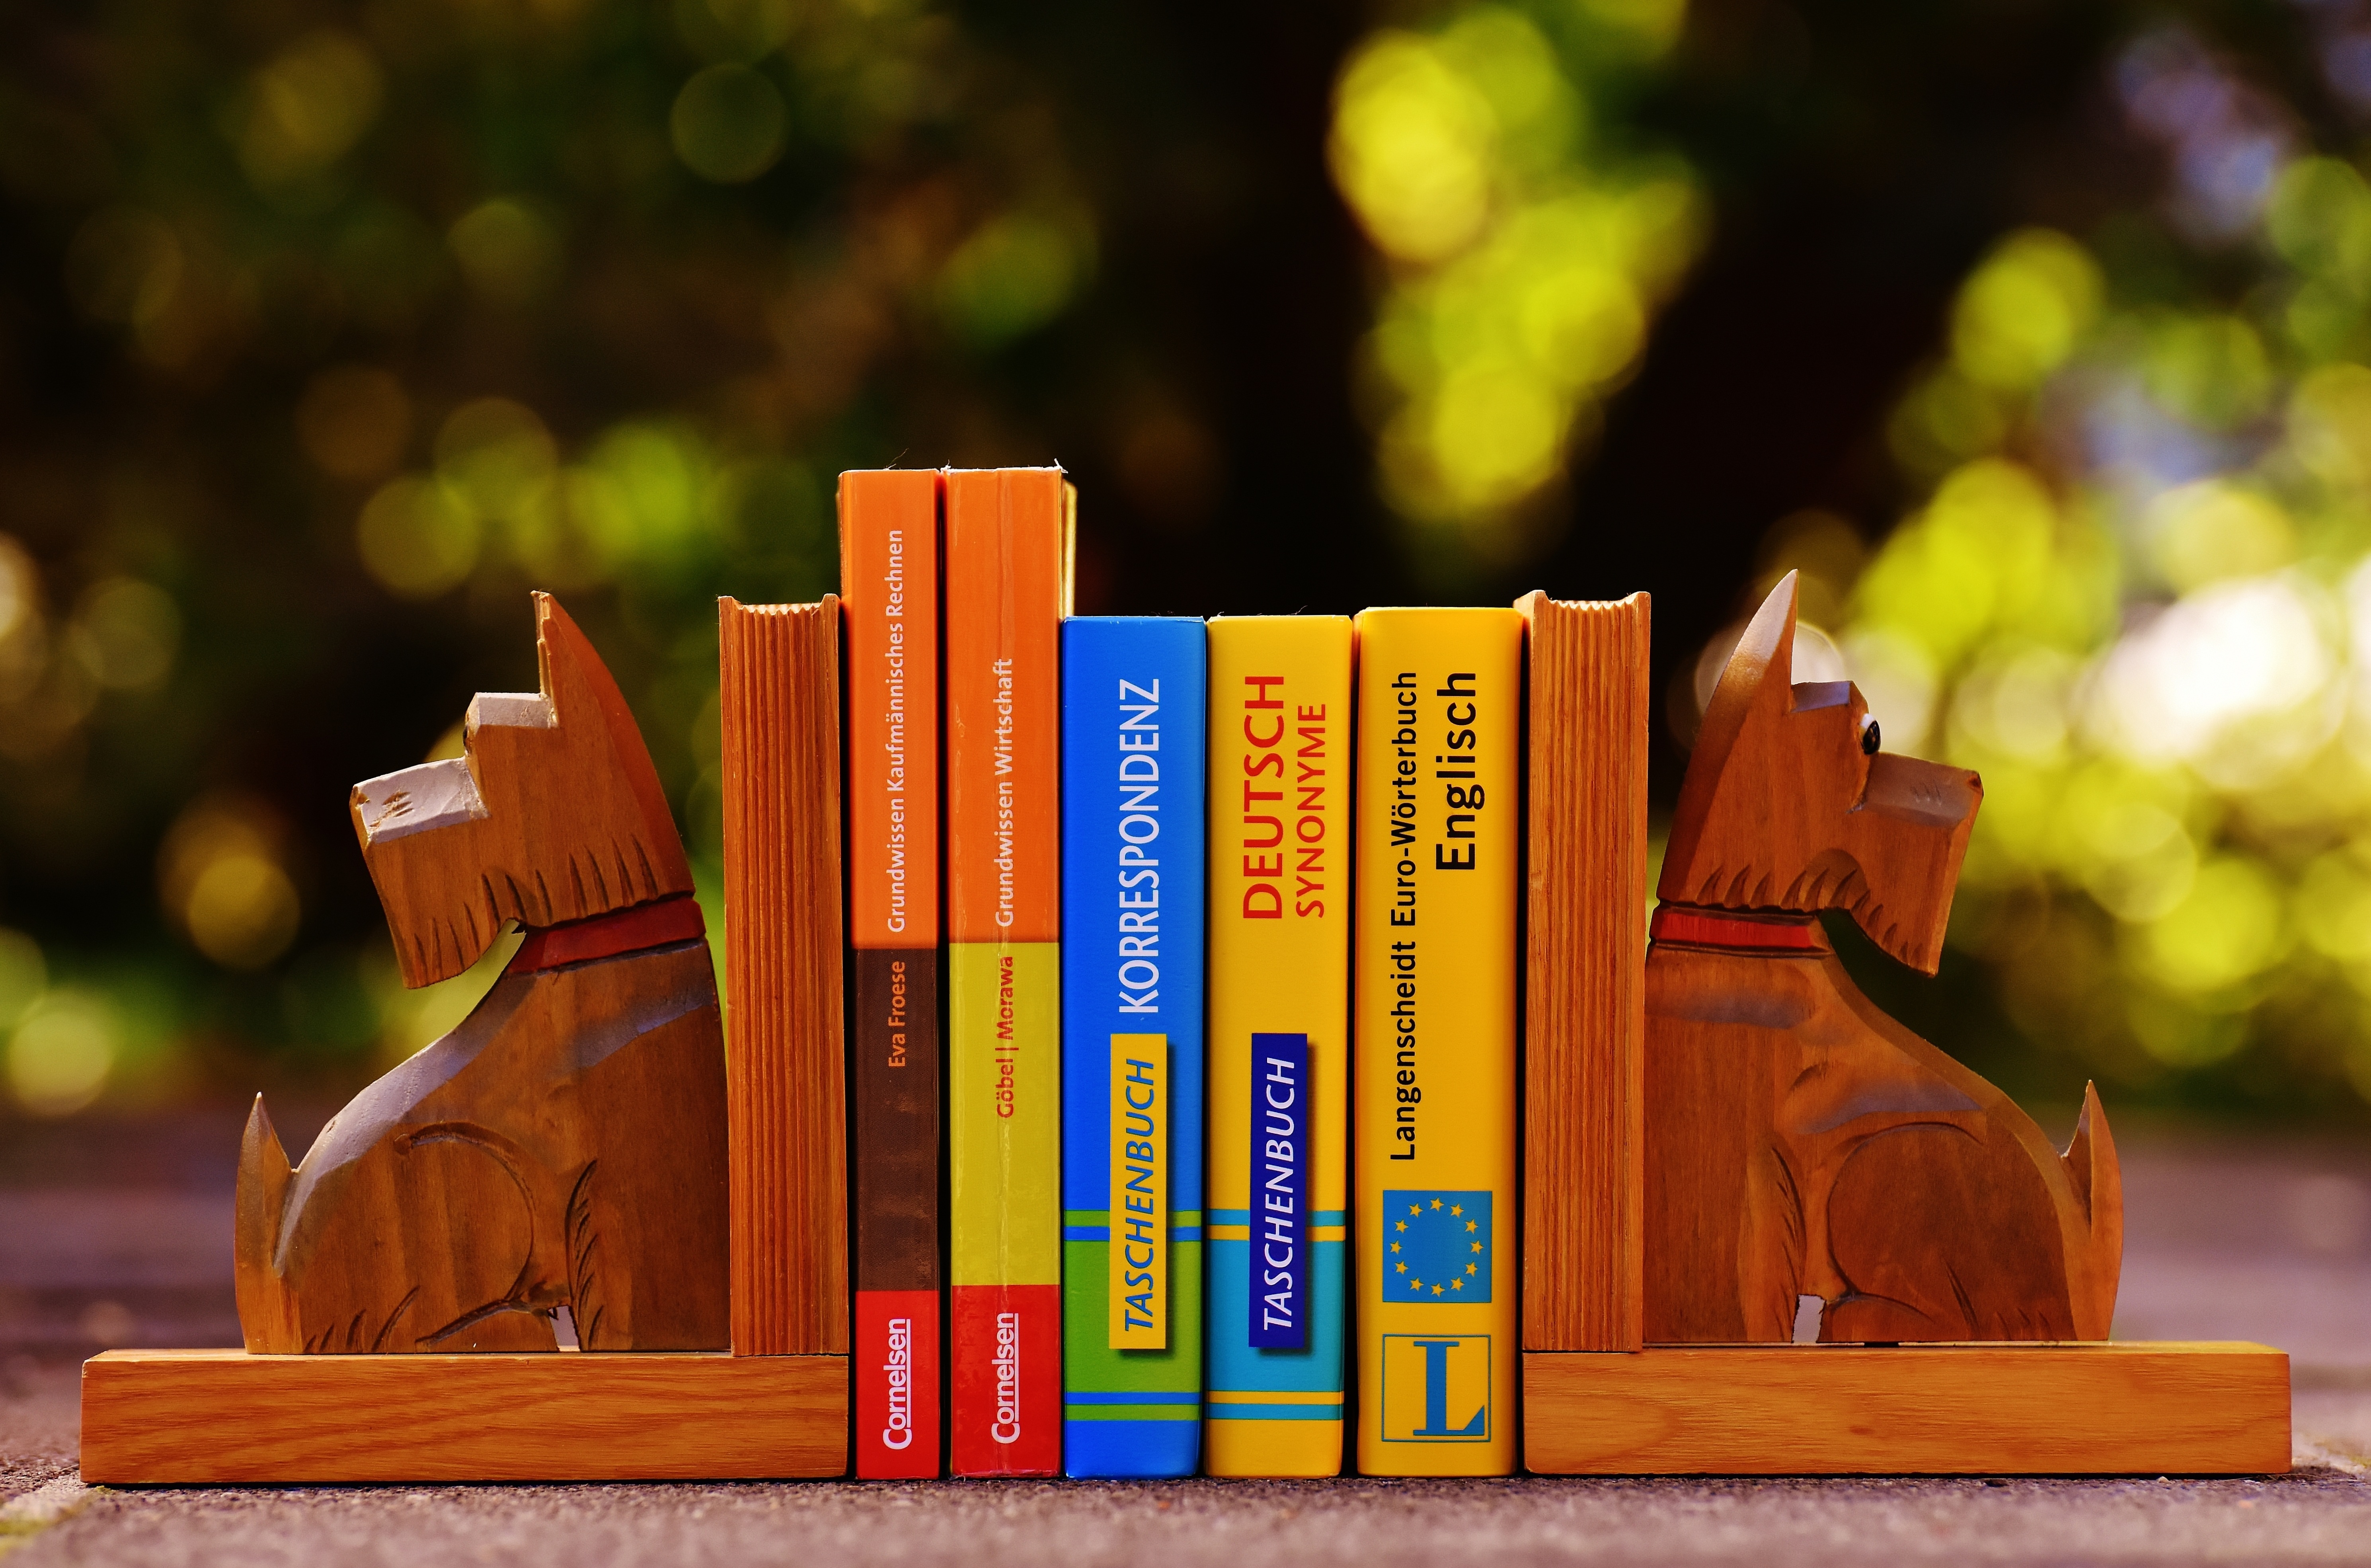
book, read, wood, dog, color, yellow, education, library, books, information, pressure, browse, bookends